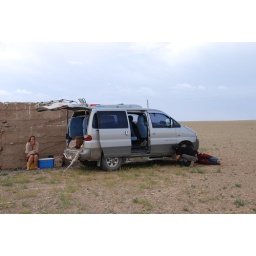
that's Karly sitting on the cooler. At nearly every stop, the men would crawl under the van and ticker and fix shit.